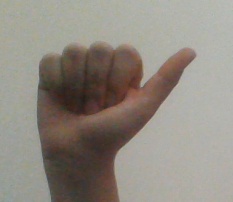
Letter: dhad